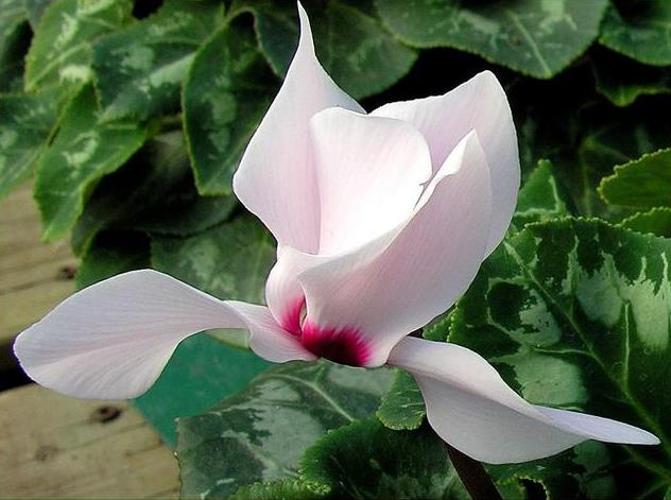
Label: cyclamen